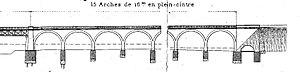
Le viaduc de Gien est un pont ferroviaire franchissant la Loire à Gien dans le Loiret et la région Centre-Val de Loire. Il faisait partie de la ligne ferroviaire Gien - Argent dont aujourd'hui seul le tronçon Gien - Poilly-lez-Gien est encore en service, pour le transport de marchandises.